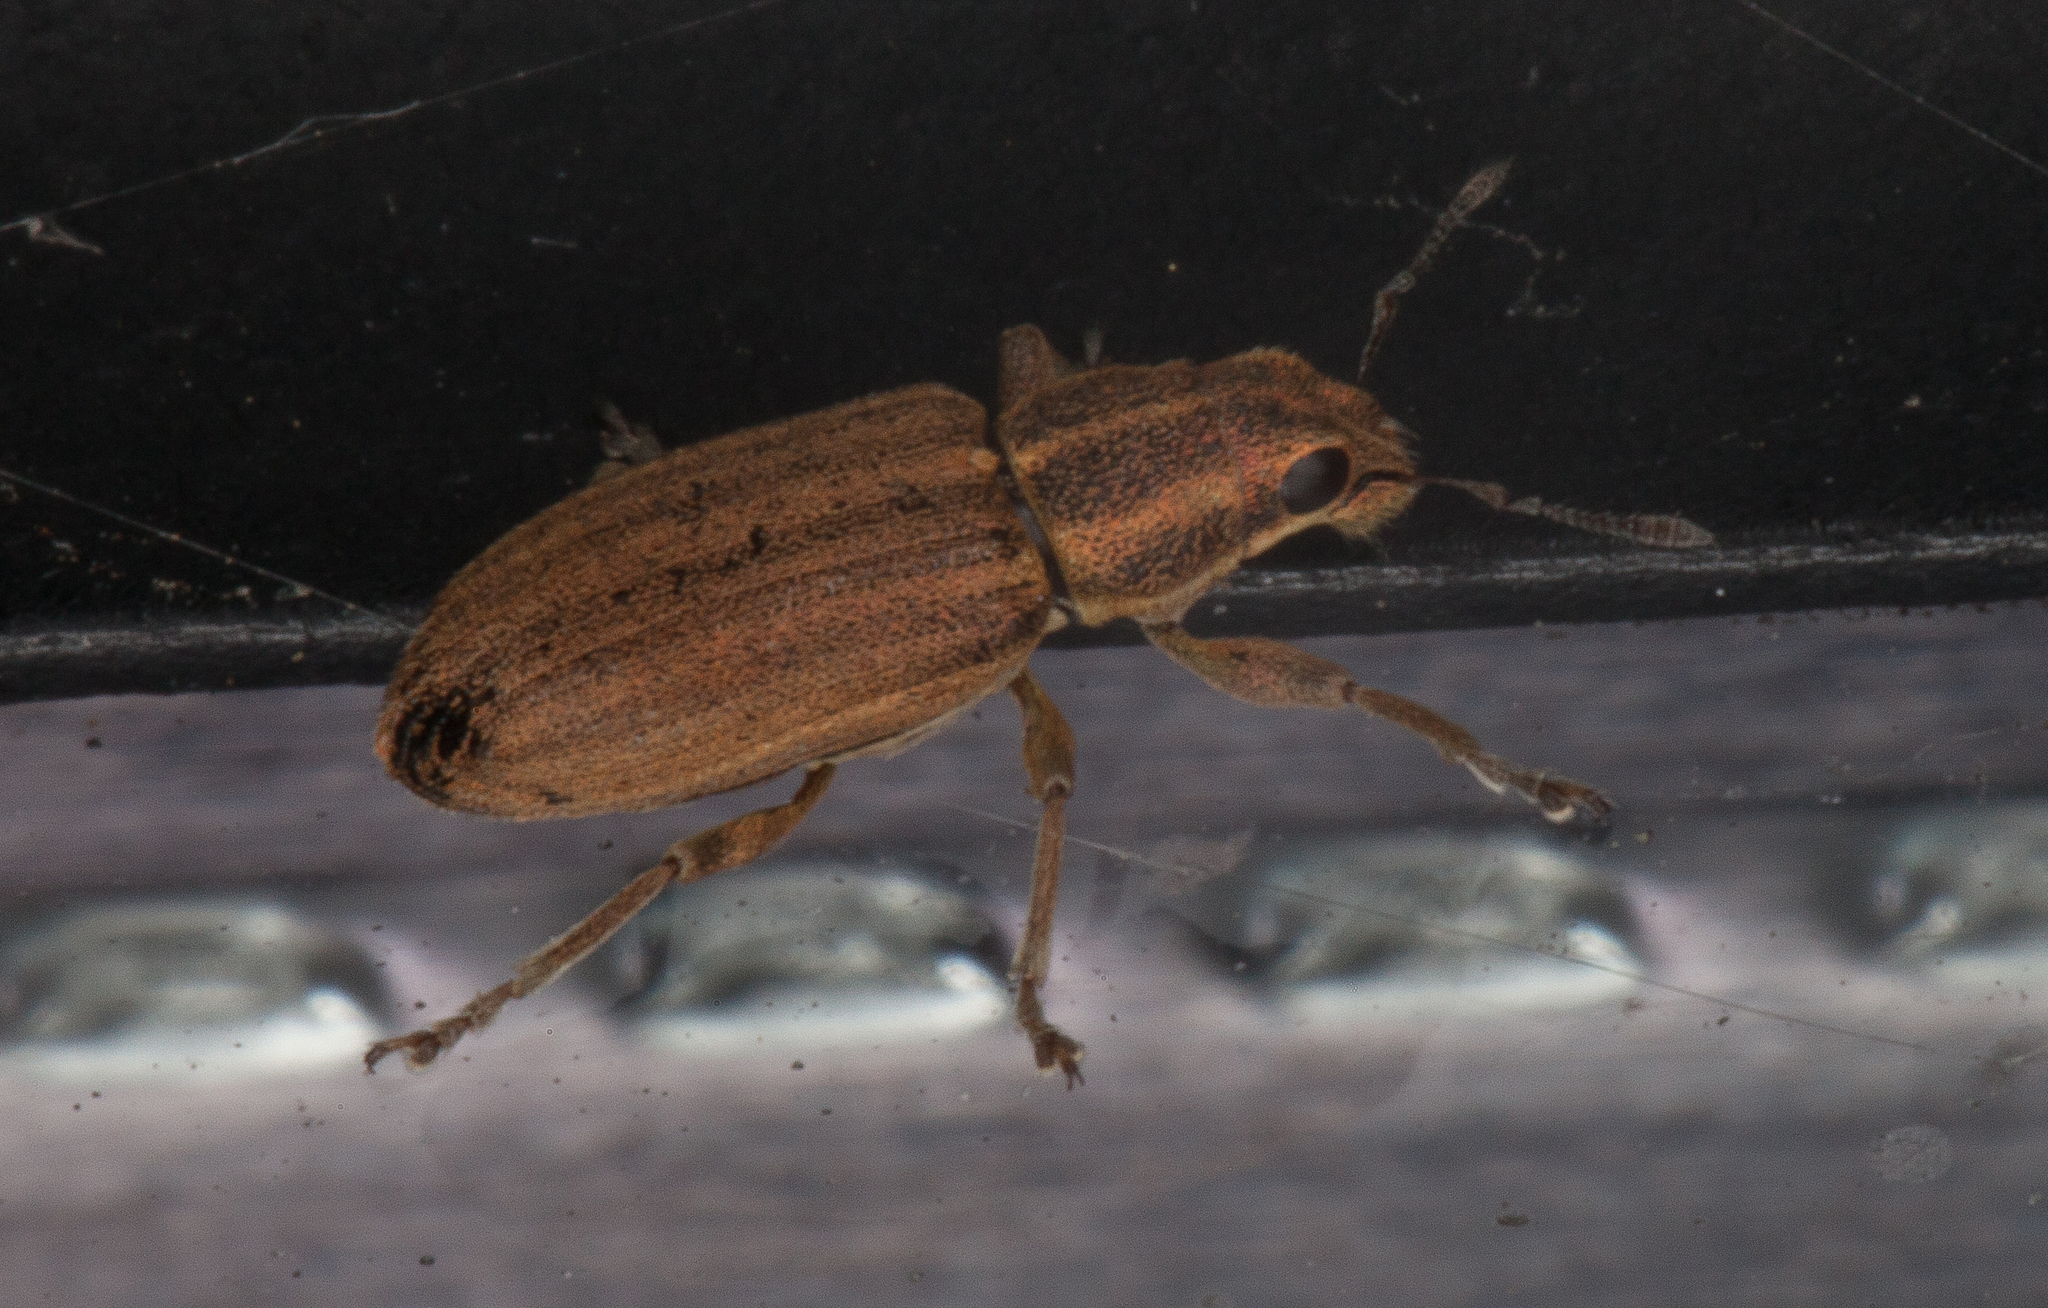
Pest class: pea_leaf_weevil